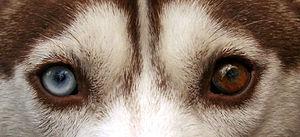
Un chien Husky sibérien montrant ses yeux vairons. Polski: Różnobarwność tęczówek u psa rasy syberian husky
L’anatomie du chien décrit la morphologie des structures externes et internes du chien et les principales propriétés de ces structures. La domestication du chien en a multiplié le nombre de races dont la morphologie externe diffère fortement, depuis le plus petit chien au monde, le chihuahua, au plus grand, l'Irish wolfhound, cette variabilité phénotypique morphologique externe étant la plus importante dans le monde des animaux sauvages et domestiques. À l'inverse, l'anatomie interne reste sensiblement la même pour toutes les races. Les juges prennent notamment en compte ces critères morphologiques faisant partie du standard des races lors des concours canins.
Tombouctou est un roman de l'écrivain américain Paul Auster publié en 1999 aux États-Unis et en France aux éditions Actes Sud.